Answer in natural language. Which point is closer to the camera taking this photo, point B  or point C? Choose between the following options: C or B
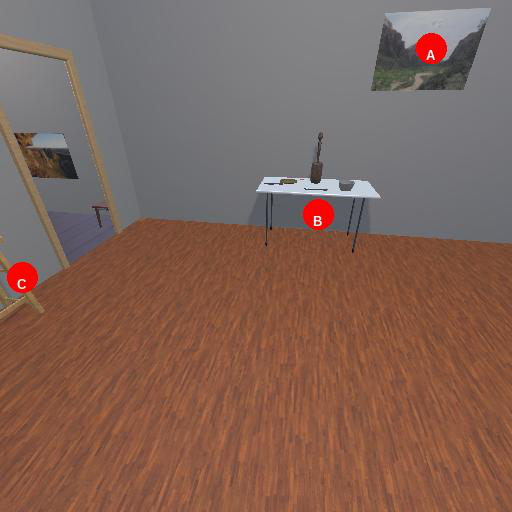
<answer>C</answer>